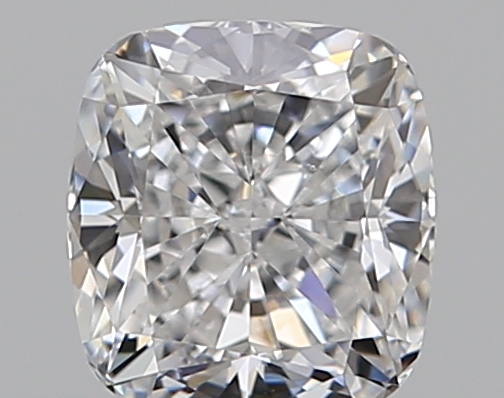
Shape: cushion
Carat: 0.52
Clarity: VS2
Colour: D
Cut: EX
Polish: EX
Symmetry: EX
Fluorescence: N
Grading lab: GIA
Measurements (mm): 4.71 x 4.36 x 2.97